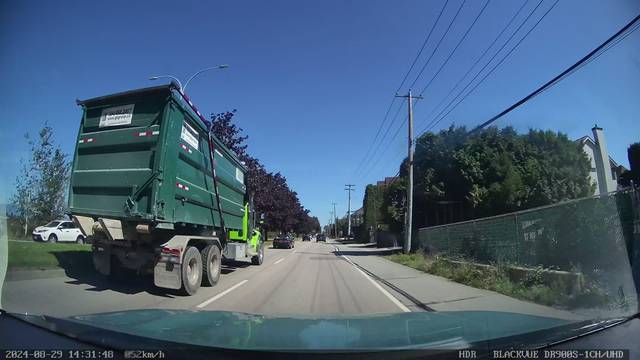
Region: Canada
Coordinates: 49.17, -123.121